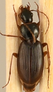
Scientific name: Synuchus impunctatus
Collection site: Bartlett Experimental Forest NEON (BART), plot BART_068